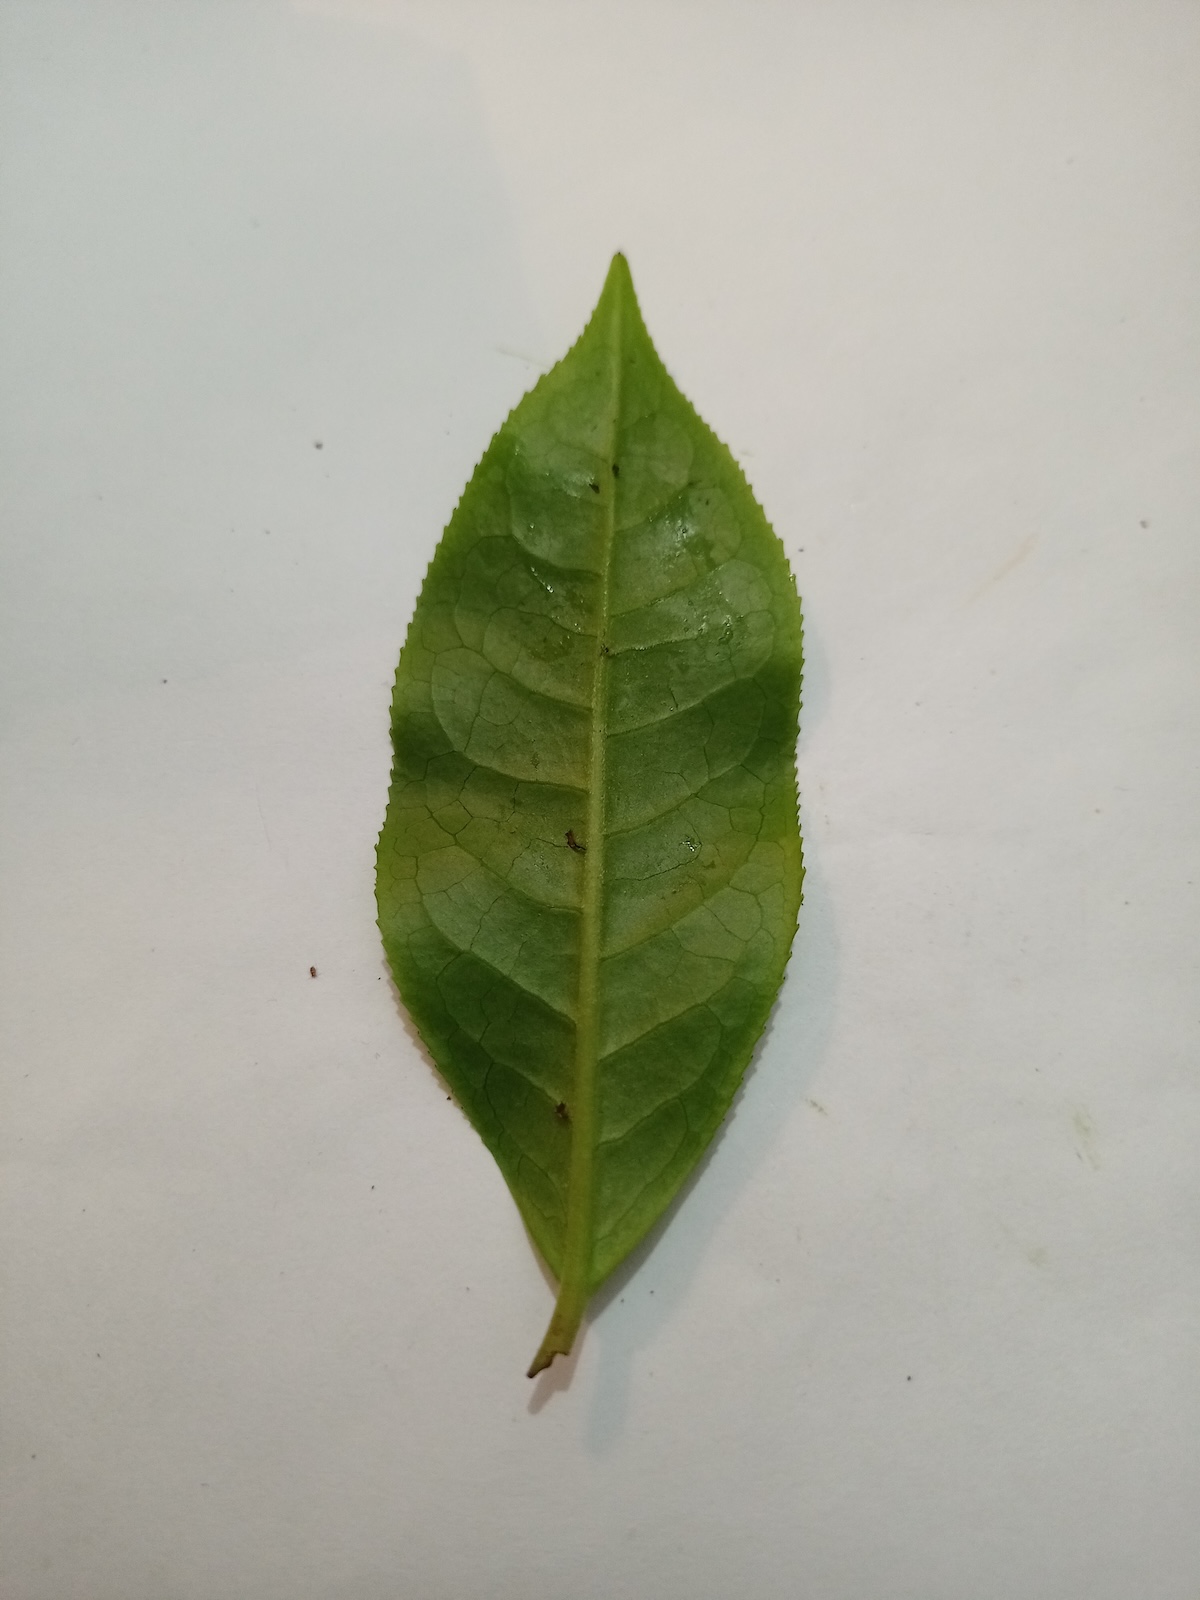
Label: Healthy leaf